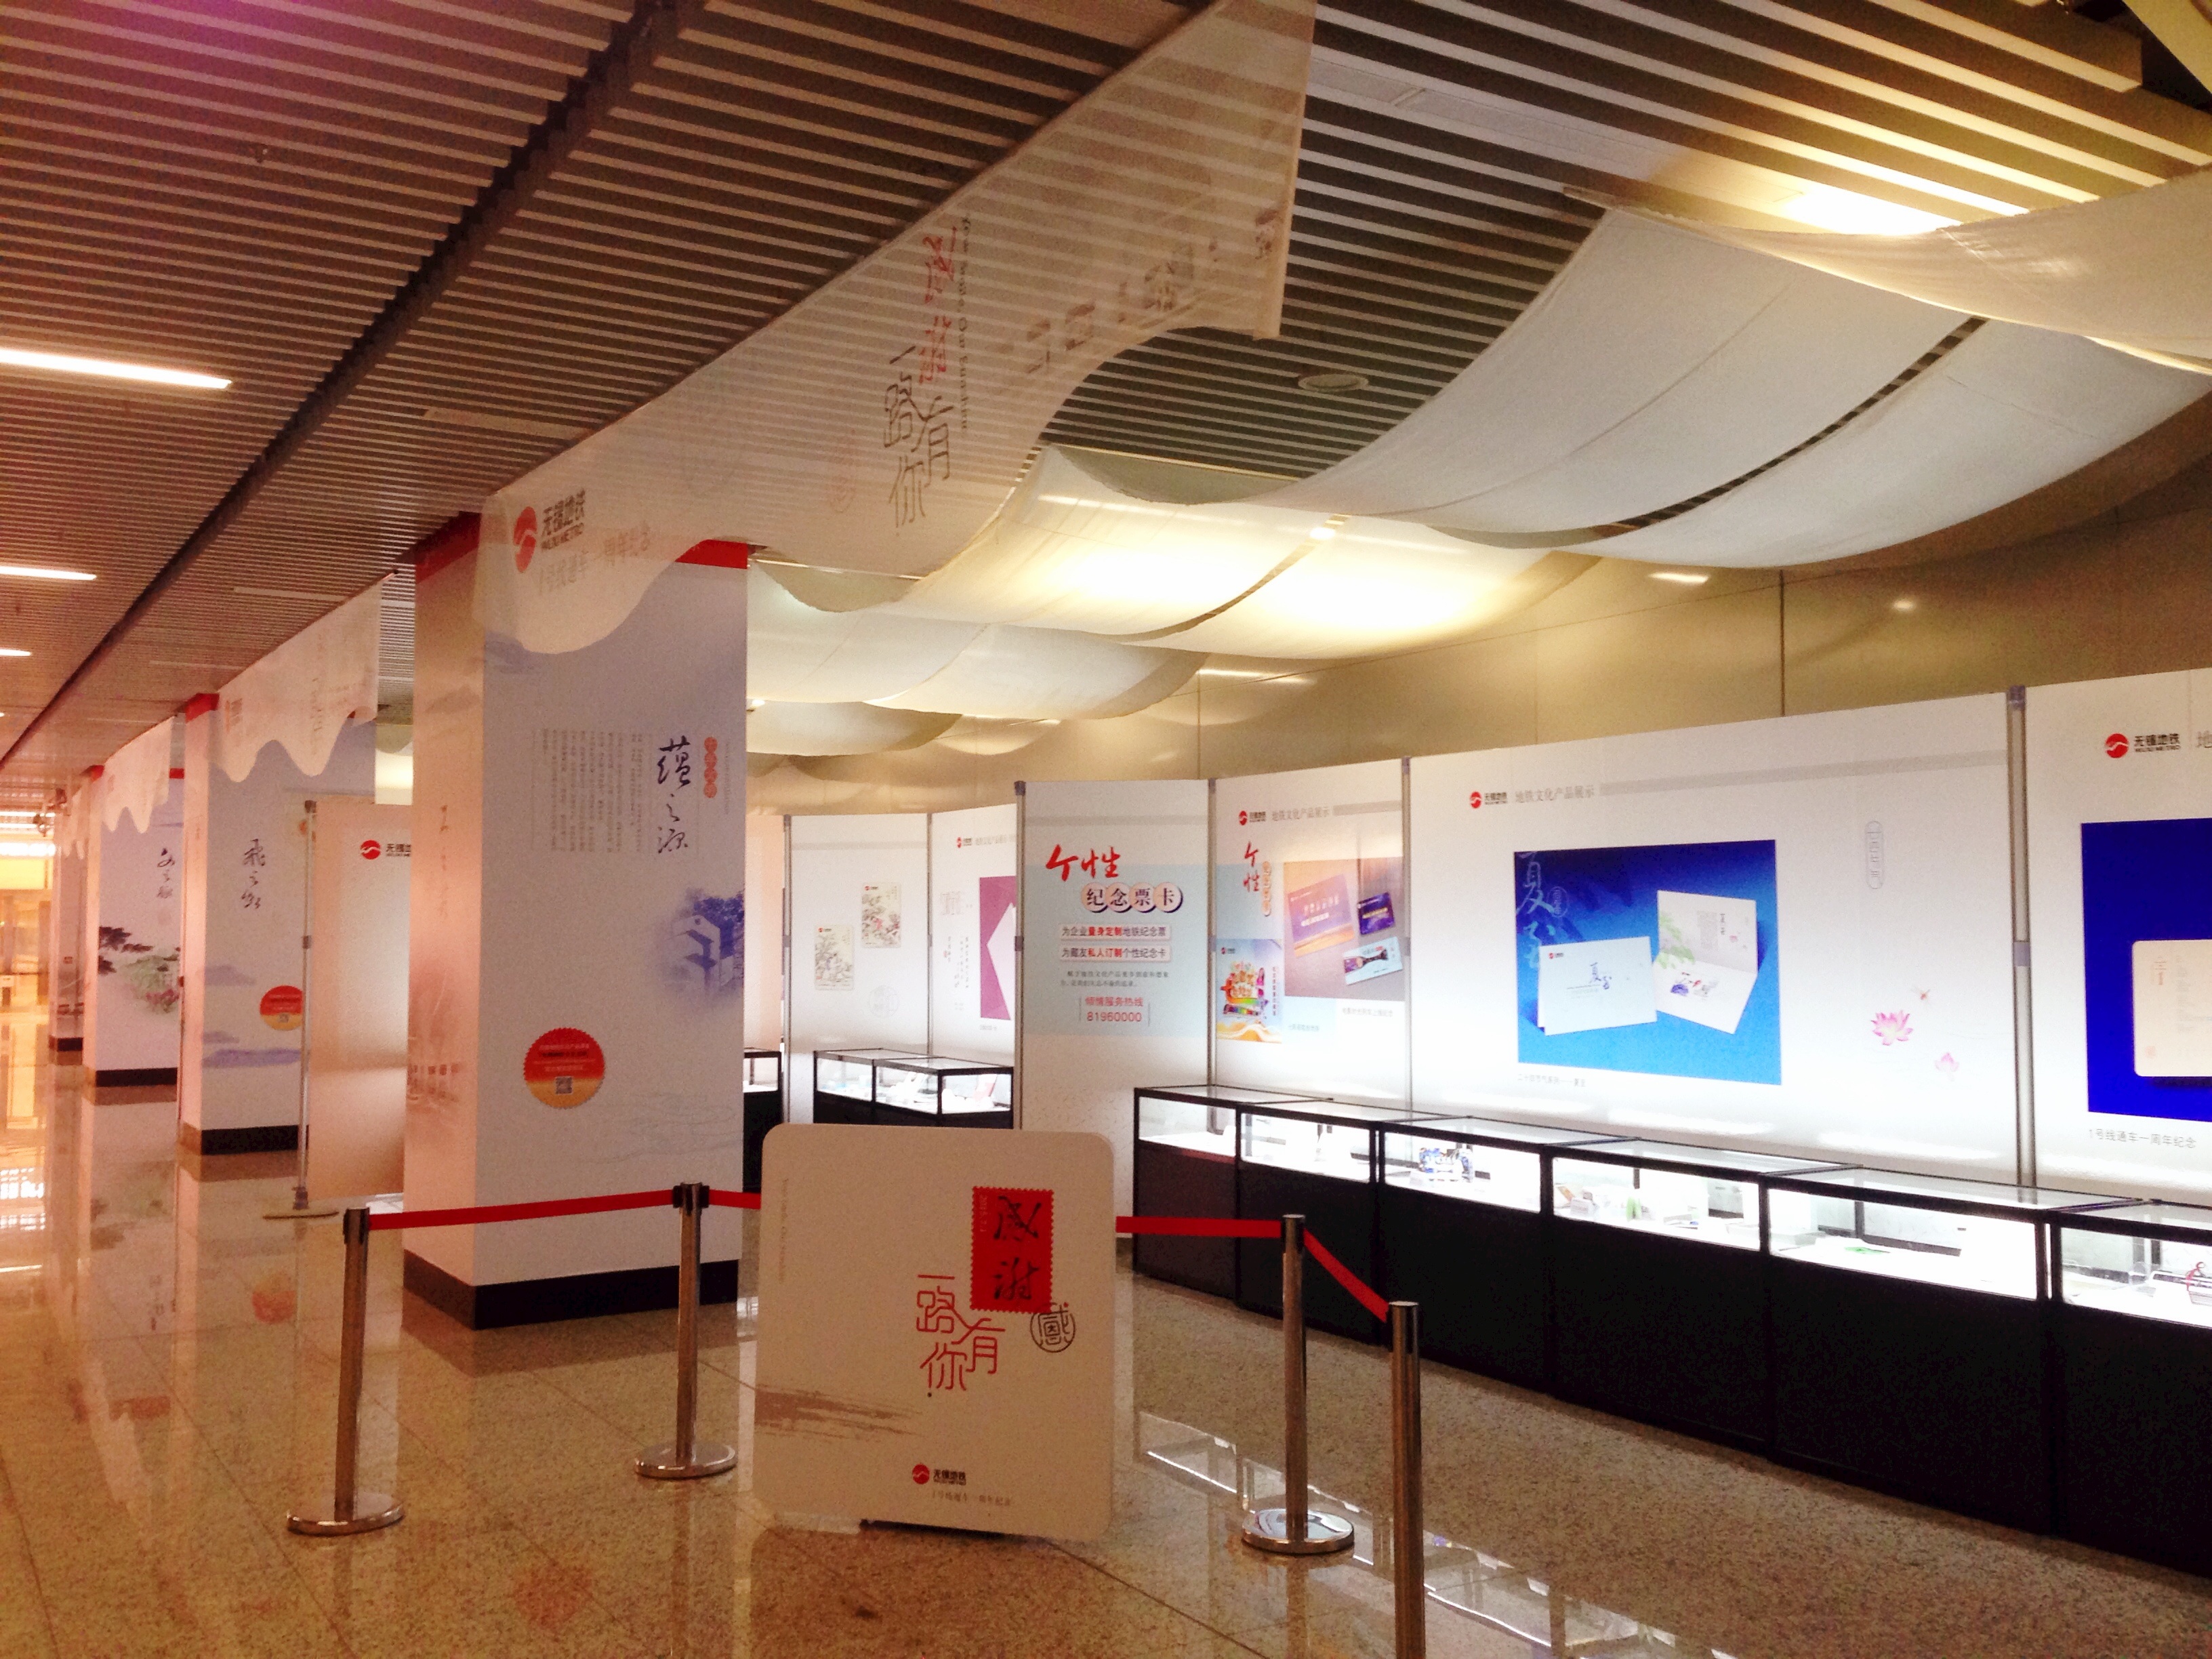
auditorium, ceiling, interior design, design, sport venue